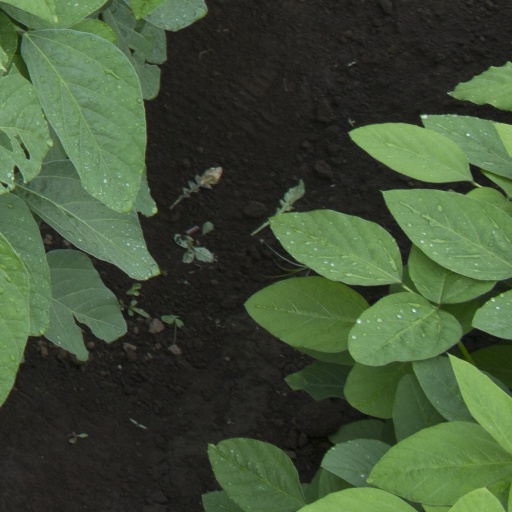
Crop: soybean